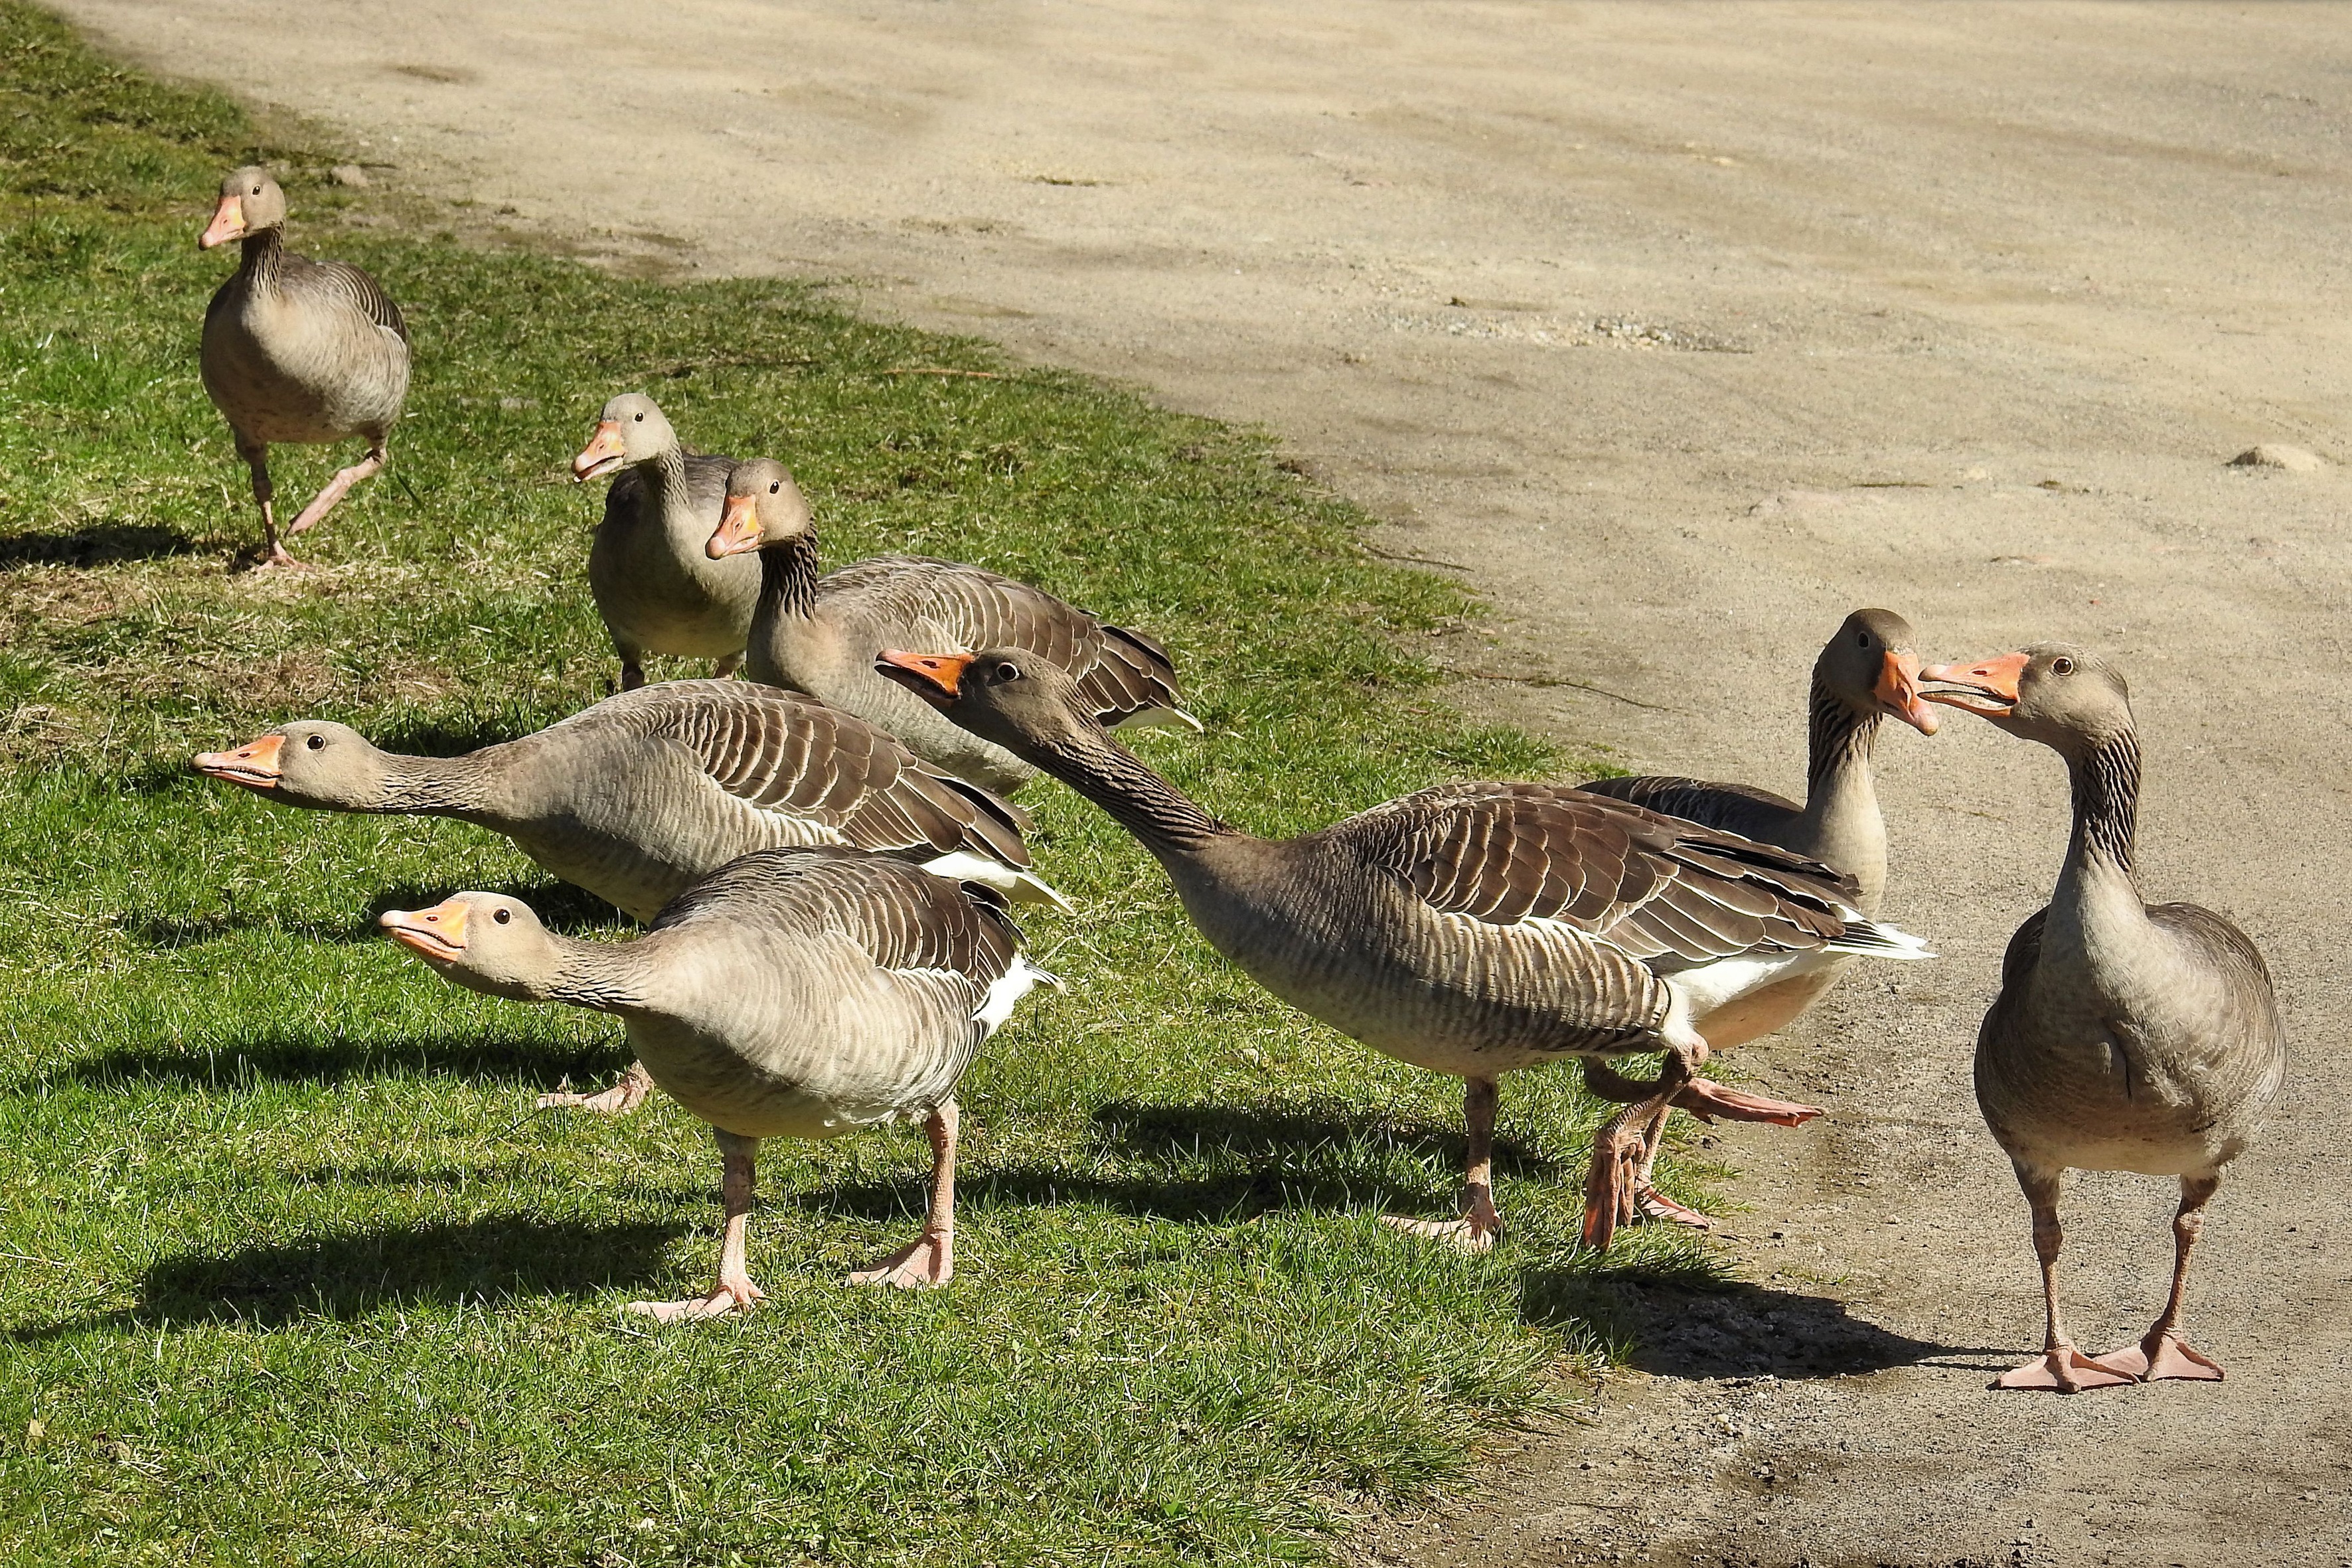
bird, meadow, wildlife, beak, fauna, poultry, goose, geese, vertebrate, waterfowl, water bird, wild geese, migratory bird, grey geese, ducks geese and swans